Evening; Red Tree

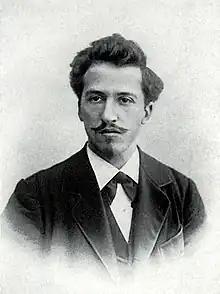
Piet Mondrian, 1872-1944

John Milner has observed that the composition focuses on the conflicting and interconnecting forces of trunk, branches, and surrounding space. Mondrian's tree, much like those of van Gogh, rotates in its growth, branching out across the air in smaller, twisting, extensions. Mondrian uses a firm and solid manner of depicting the tree and the space around it, allowing the two components to tightly combine across the flat canvas. The way in which the small branches of the tree stretch up and spread across both sides of the canvas generates a cross-like arrangement with nature. The tree remains in conflict as forces of air and light pull it upwards toward growth and expansion, and gravity pulls it down into dispersal and decay.